Dragon Data

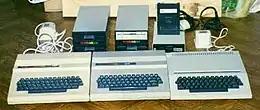
The Dragon 32, Dragon 64 and Dragon 200

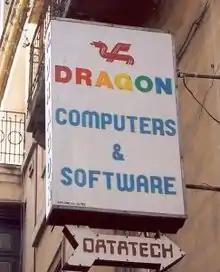
Dragon shop sign

The company was originally set up by toy company Mettoy, and after initial good sales looked to have a bright future. At its high point it entered negotiations with Rexnord's Tano Corporation to form a North American branch.